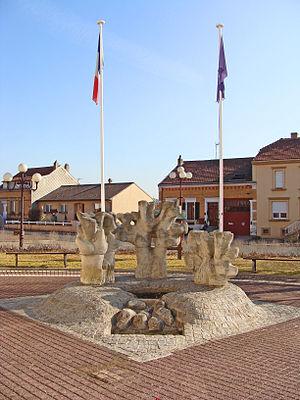
L'Hôpital (Moselle). Place de la Mairie et fontaine.
L’Hôpital est une commune française de Lorraine, située dans le département de la Moselle, en région Grand Est. Elle est localisée dans la région naturelle du Warndt, dans le bassin de vie de la Moselle-est et dépend de l'Agglo Saint-Avold Synergie.